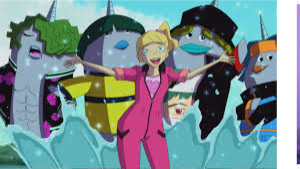
Portrait style: Cartoon Portrait